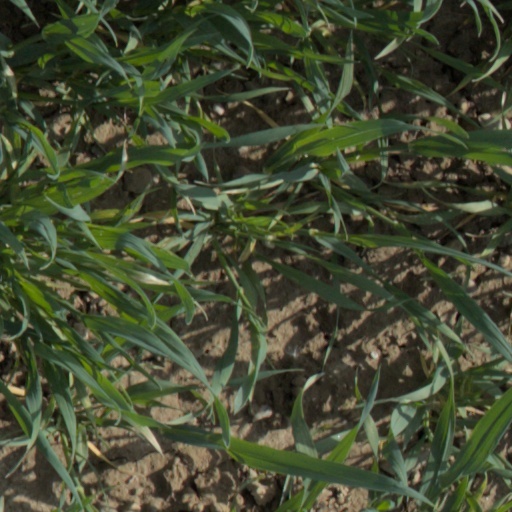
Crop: wheat